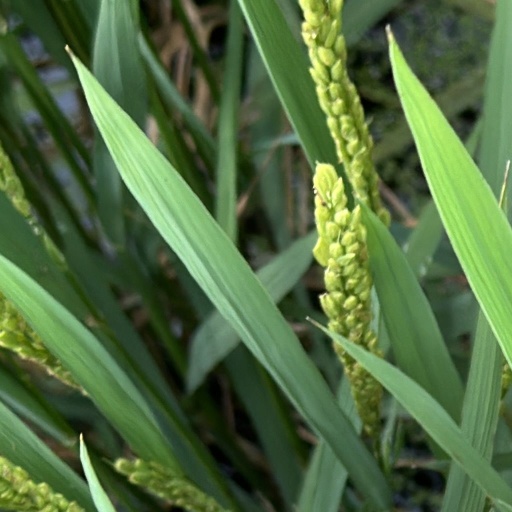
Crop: rice